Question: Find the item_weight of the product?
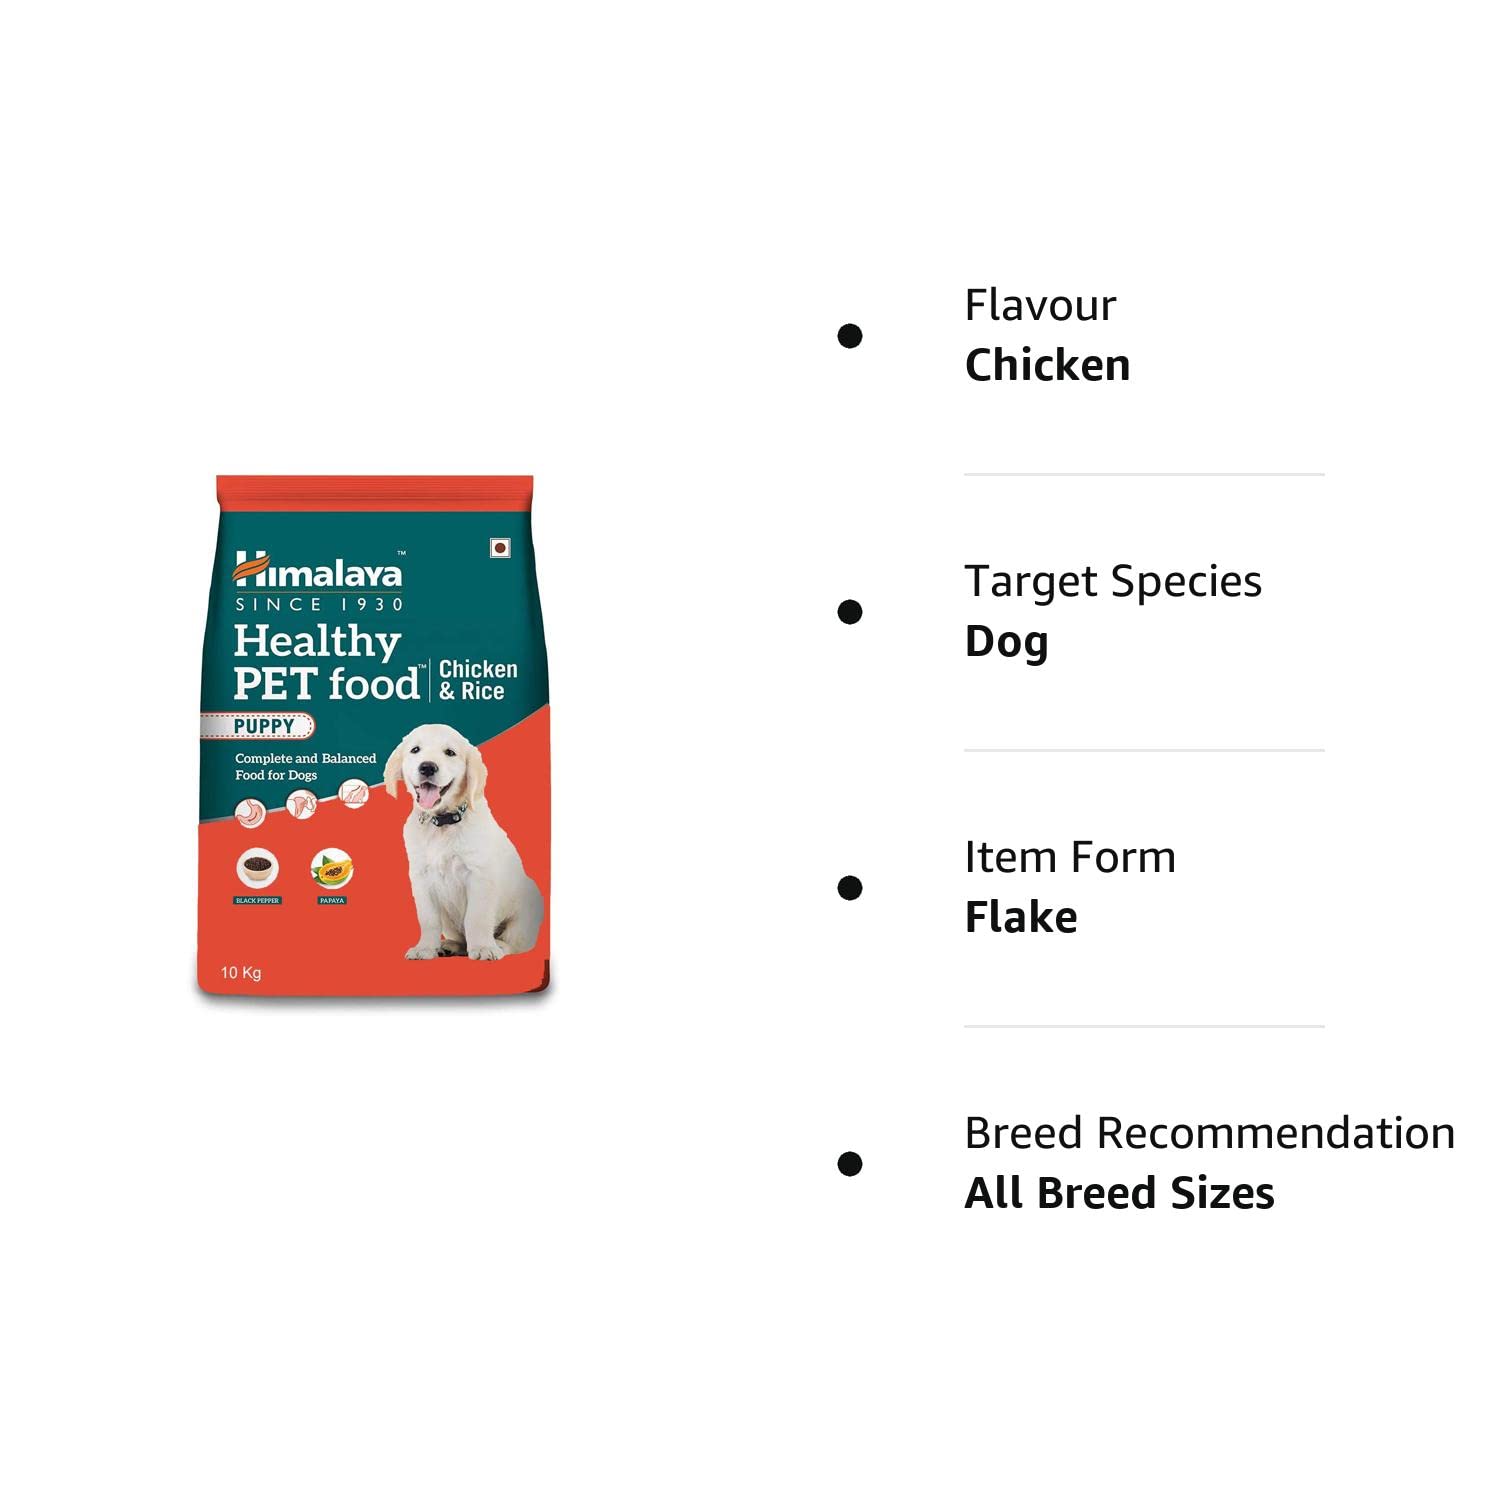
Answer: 10 kilogram